Frederic Goudy

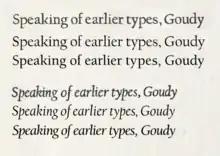
University of California Old Style in regular and italic styles, compared to two digitisations: Californian FB and Berkeley Old Style Medium.

In 1938 he designed University of California Old Style, for the sole proprietary use of the University of California Press. The Lanston Monotype Company released a version of this typeface as "Californian" for wider distribution in 1956, while ITC created a well-known adaptation (and expansion) called Berkeley Old Style or ITC Berkeley, in 1983.